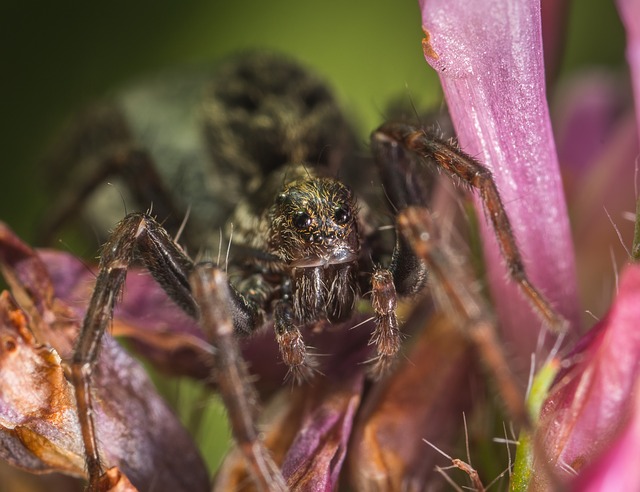
Label: spider